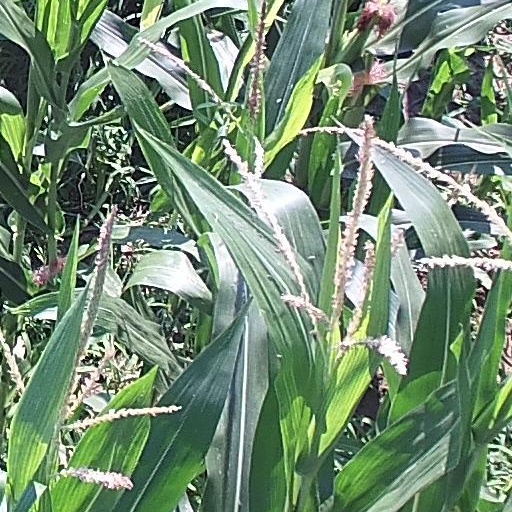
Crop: maize; corn